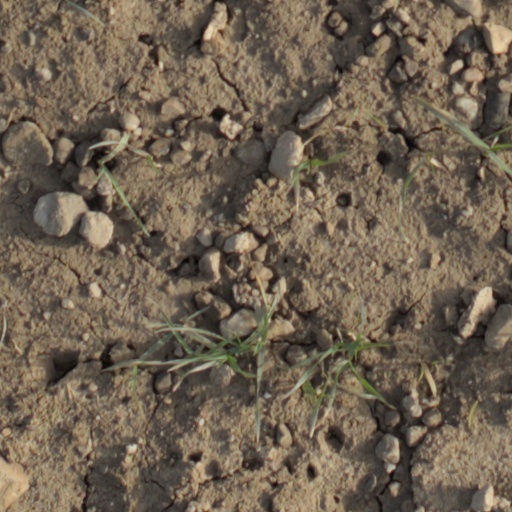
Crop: wheat